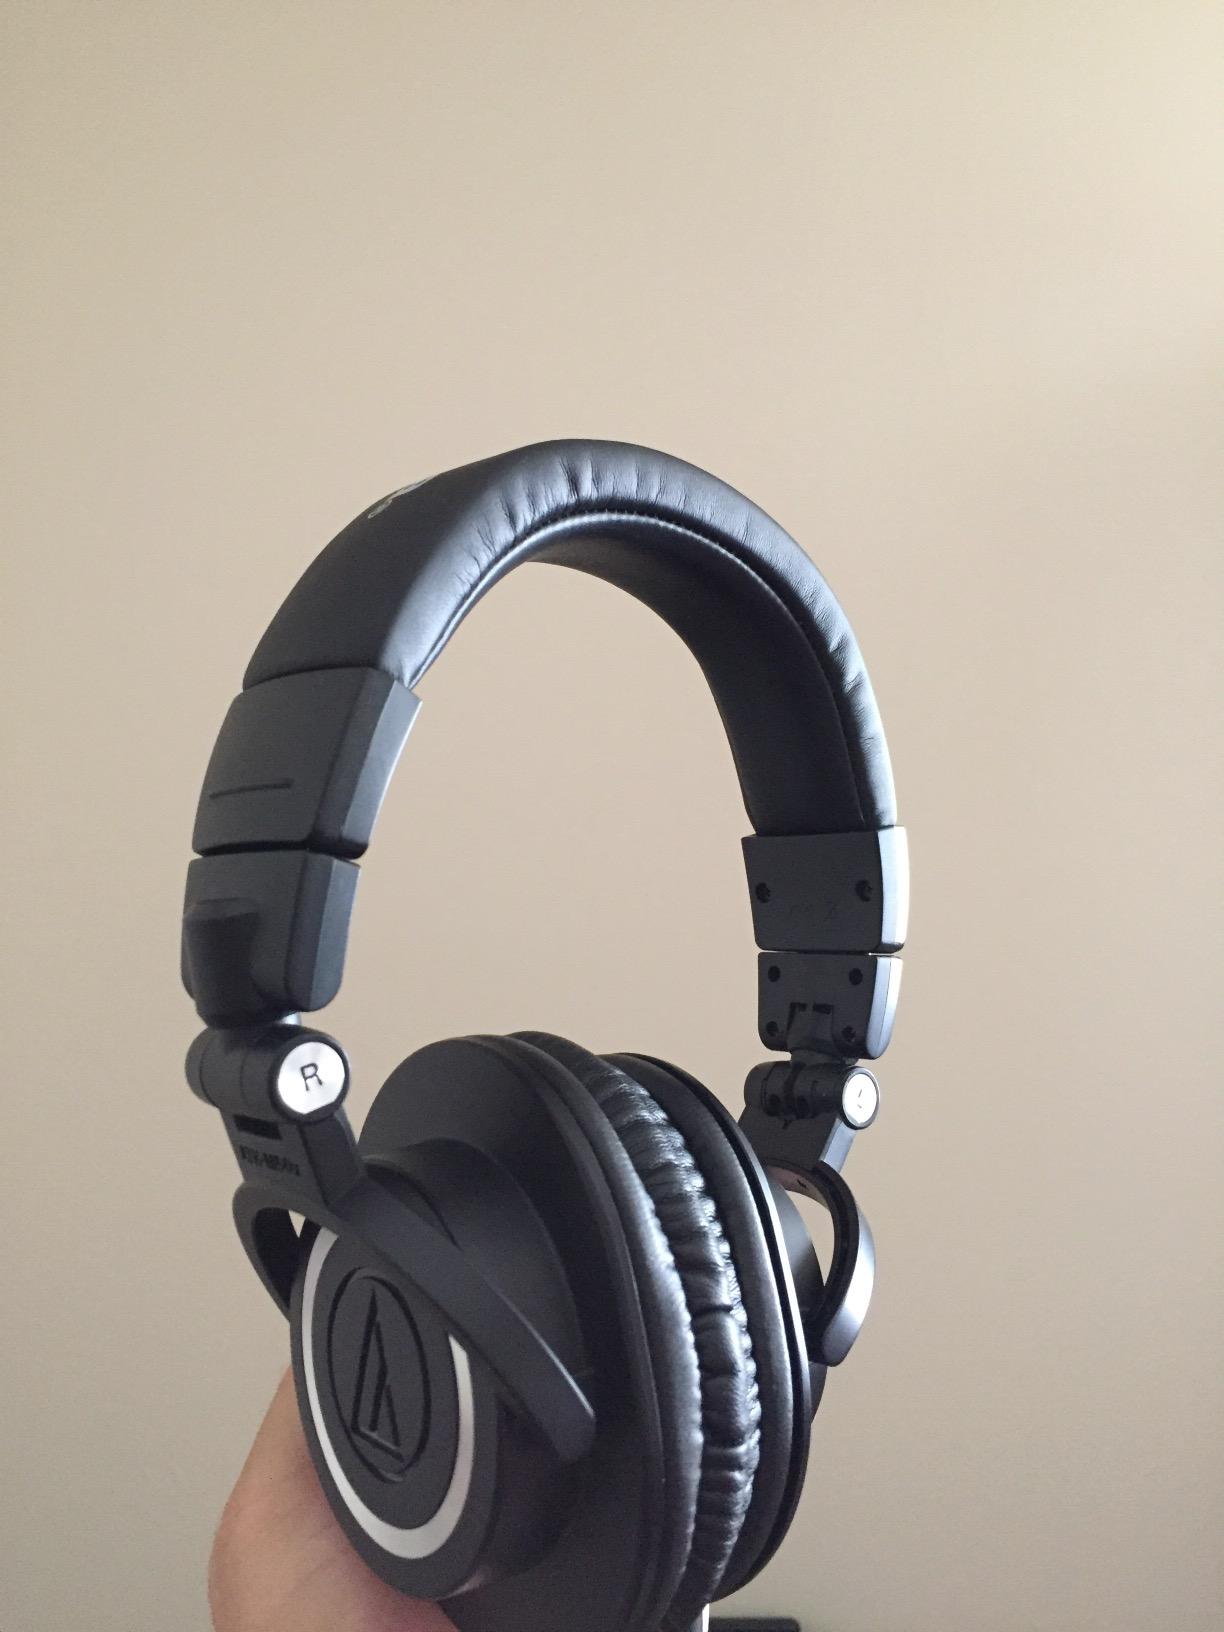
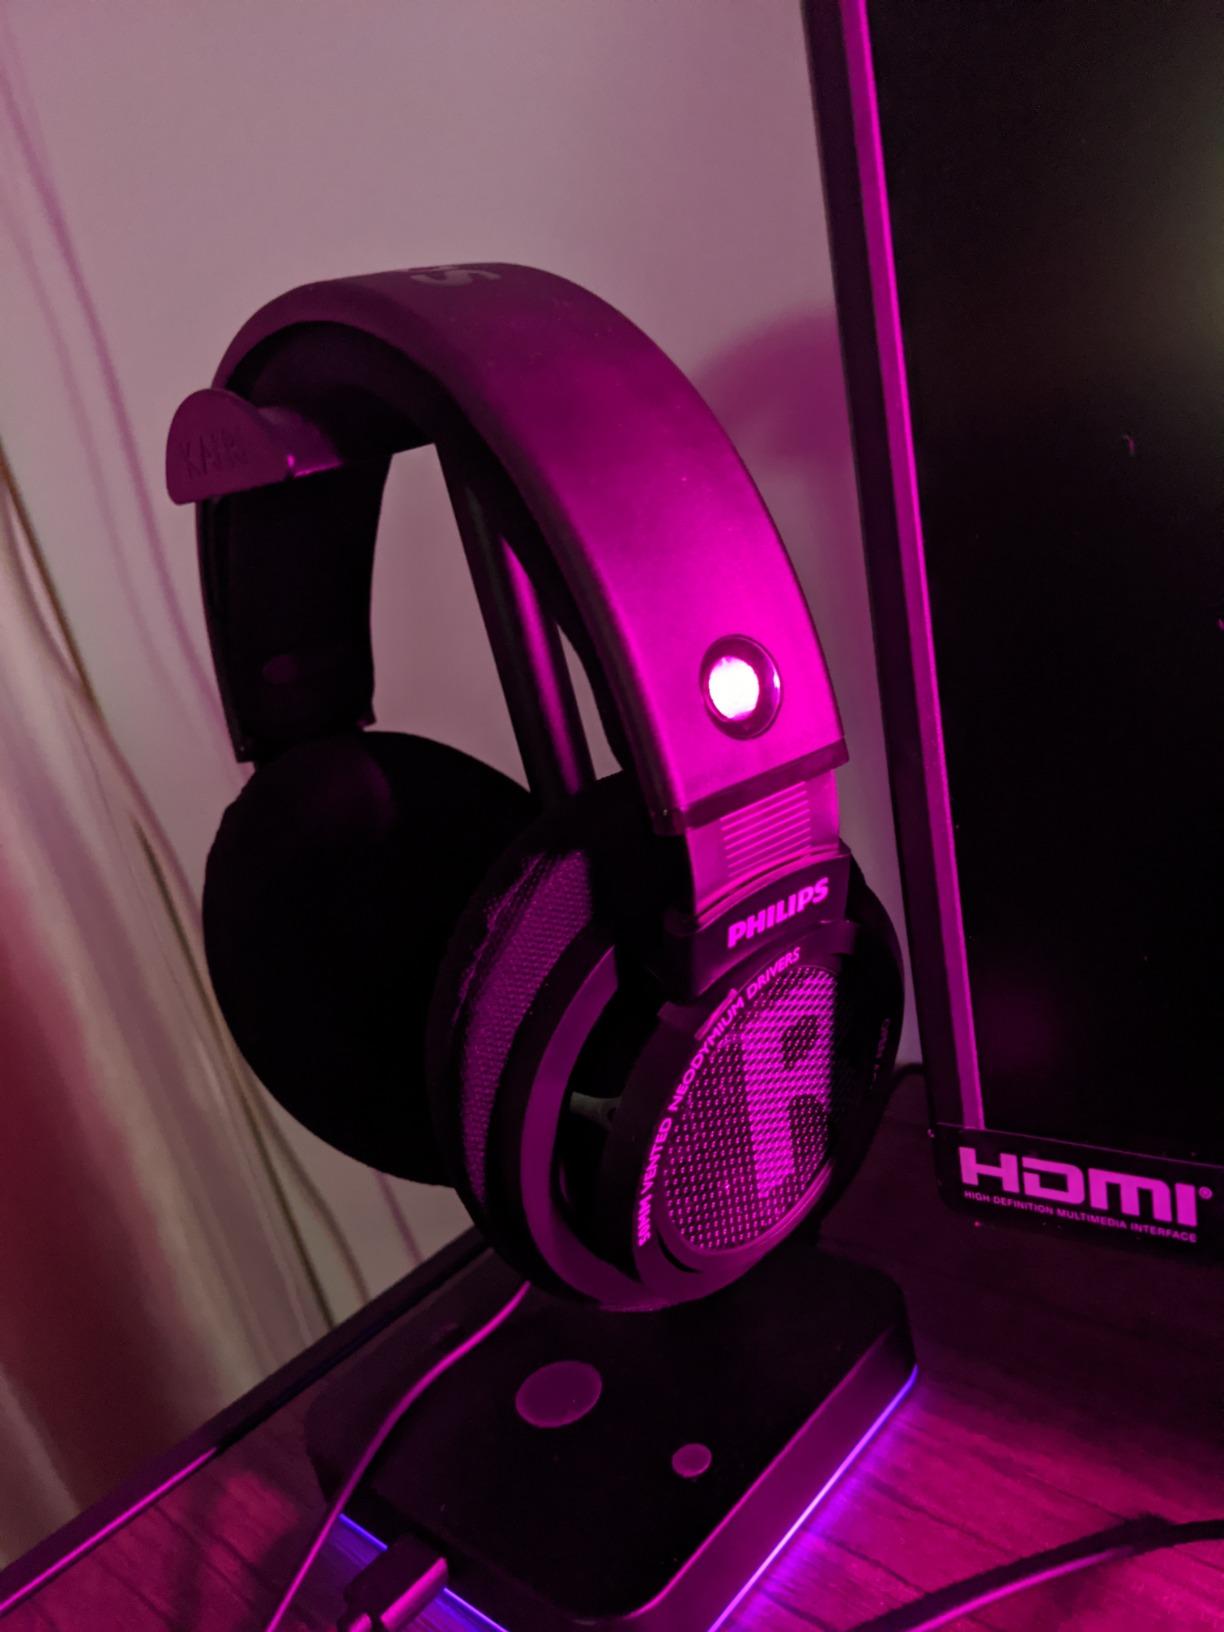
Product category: headphones
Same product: no